Flag of Venezuela

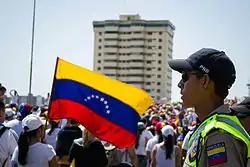
8-star flag in use at protest in 2014

In November 2005, the President of Venezuela Hugo Chávez announced plans to add an eighth star to the flag of Venezuela to bring about a much-belated fulfillment to Bolívar's 1817 decree. The eighth star represents the Guayana Province, one of the Provinces of Venezuela at the time of the declaration of independence. The Coat of Arms was also changed to a white horse galloping left instead of cantering to the right, a bow and arrow, and a machete. Although the new flag was approved by the Venezuelan government, opposition spokesperson Óscar Pérez stated that they would not use the new flag.